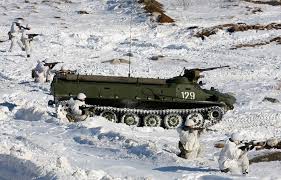
Label: MT_LB